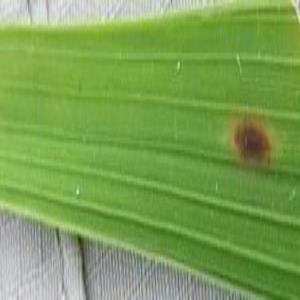
Disease: Brownspot